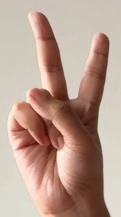
ASL sign: 2